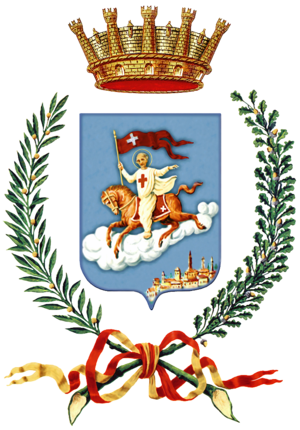
Séverin du Norique est un saint catholique, qui évangélisa la province romaine de Norique et y fonda plusieurs monastères. Son séjour favori était la plaine du Danube entre Carnuntum et les environs de Passau.
San Severo est une ville italienne de la province de Foggia dans la région des Pouilles.
La région des Pouilles, dite plus couramment les Pouilles, voire la Pouille, est une région d'Italie, située dans l'extrême sud-est du pays. Son gentilé est Apulien. La région compte un peu plus de 4 millions d'habitants et son chef-lieu et principale agglomération est Bari. Délimitée par les régions de Molise au nord, de la Campanie à l'ouest et de la Basilicate au sud-ouest, la région est baignée par la mer Adriatique à l'est et la mer Ionienne au sud. Administrativement, la région comprend la ville métropolitaine de Bari et les provinces de Barletta-Andria-Trani, Brindisi, Foggia, Lecce et Tarente.